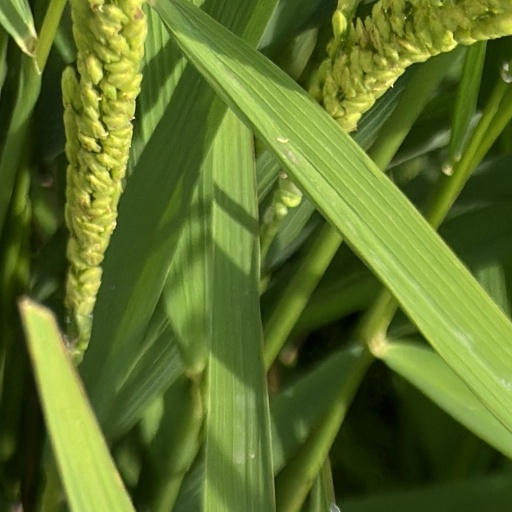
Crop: rice